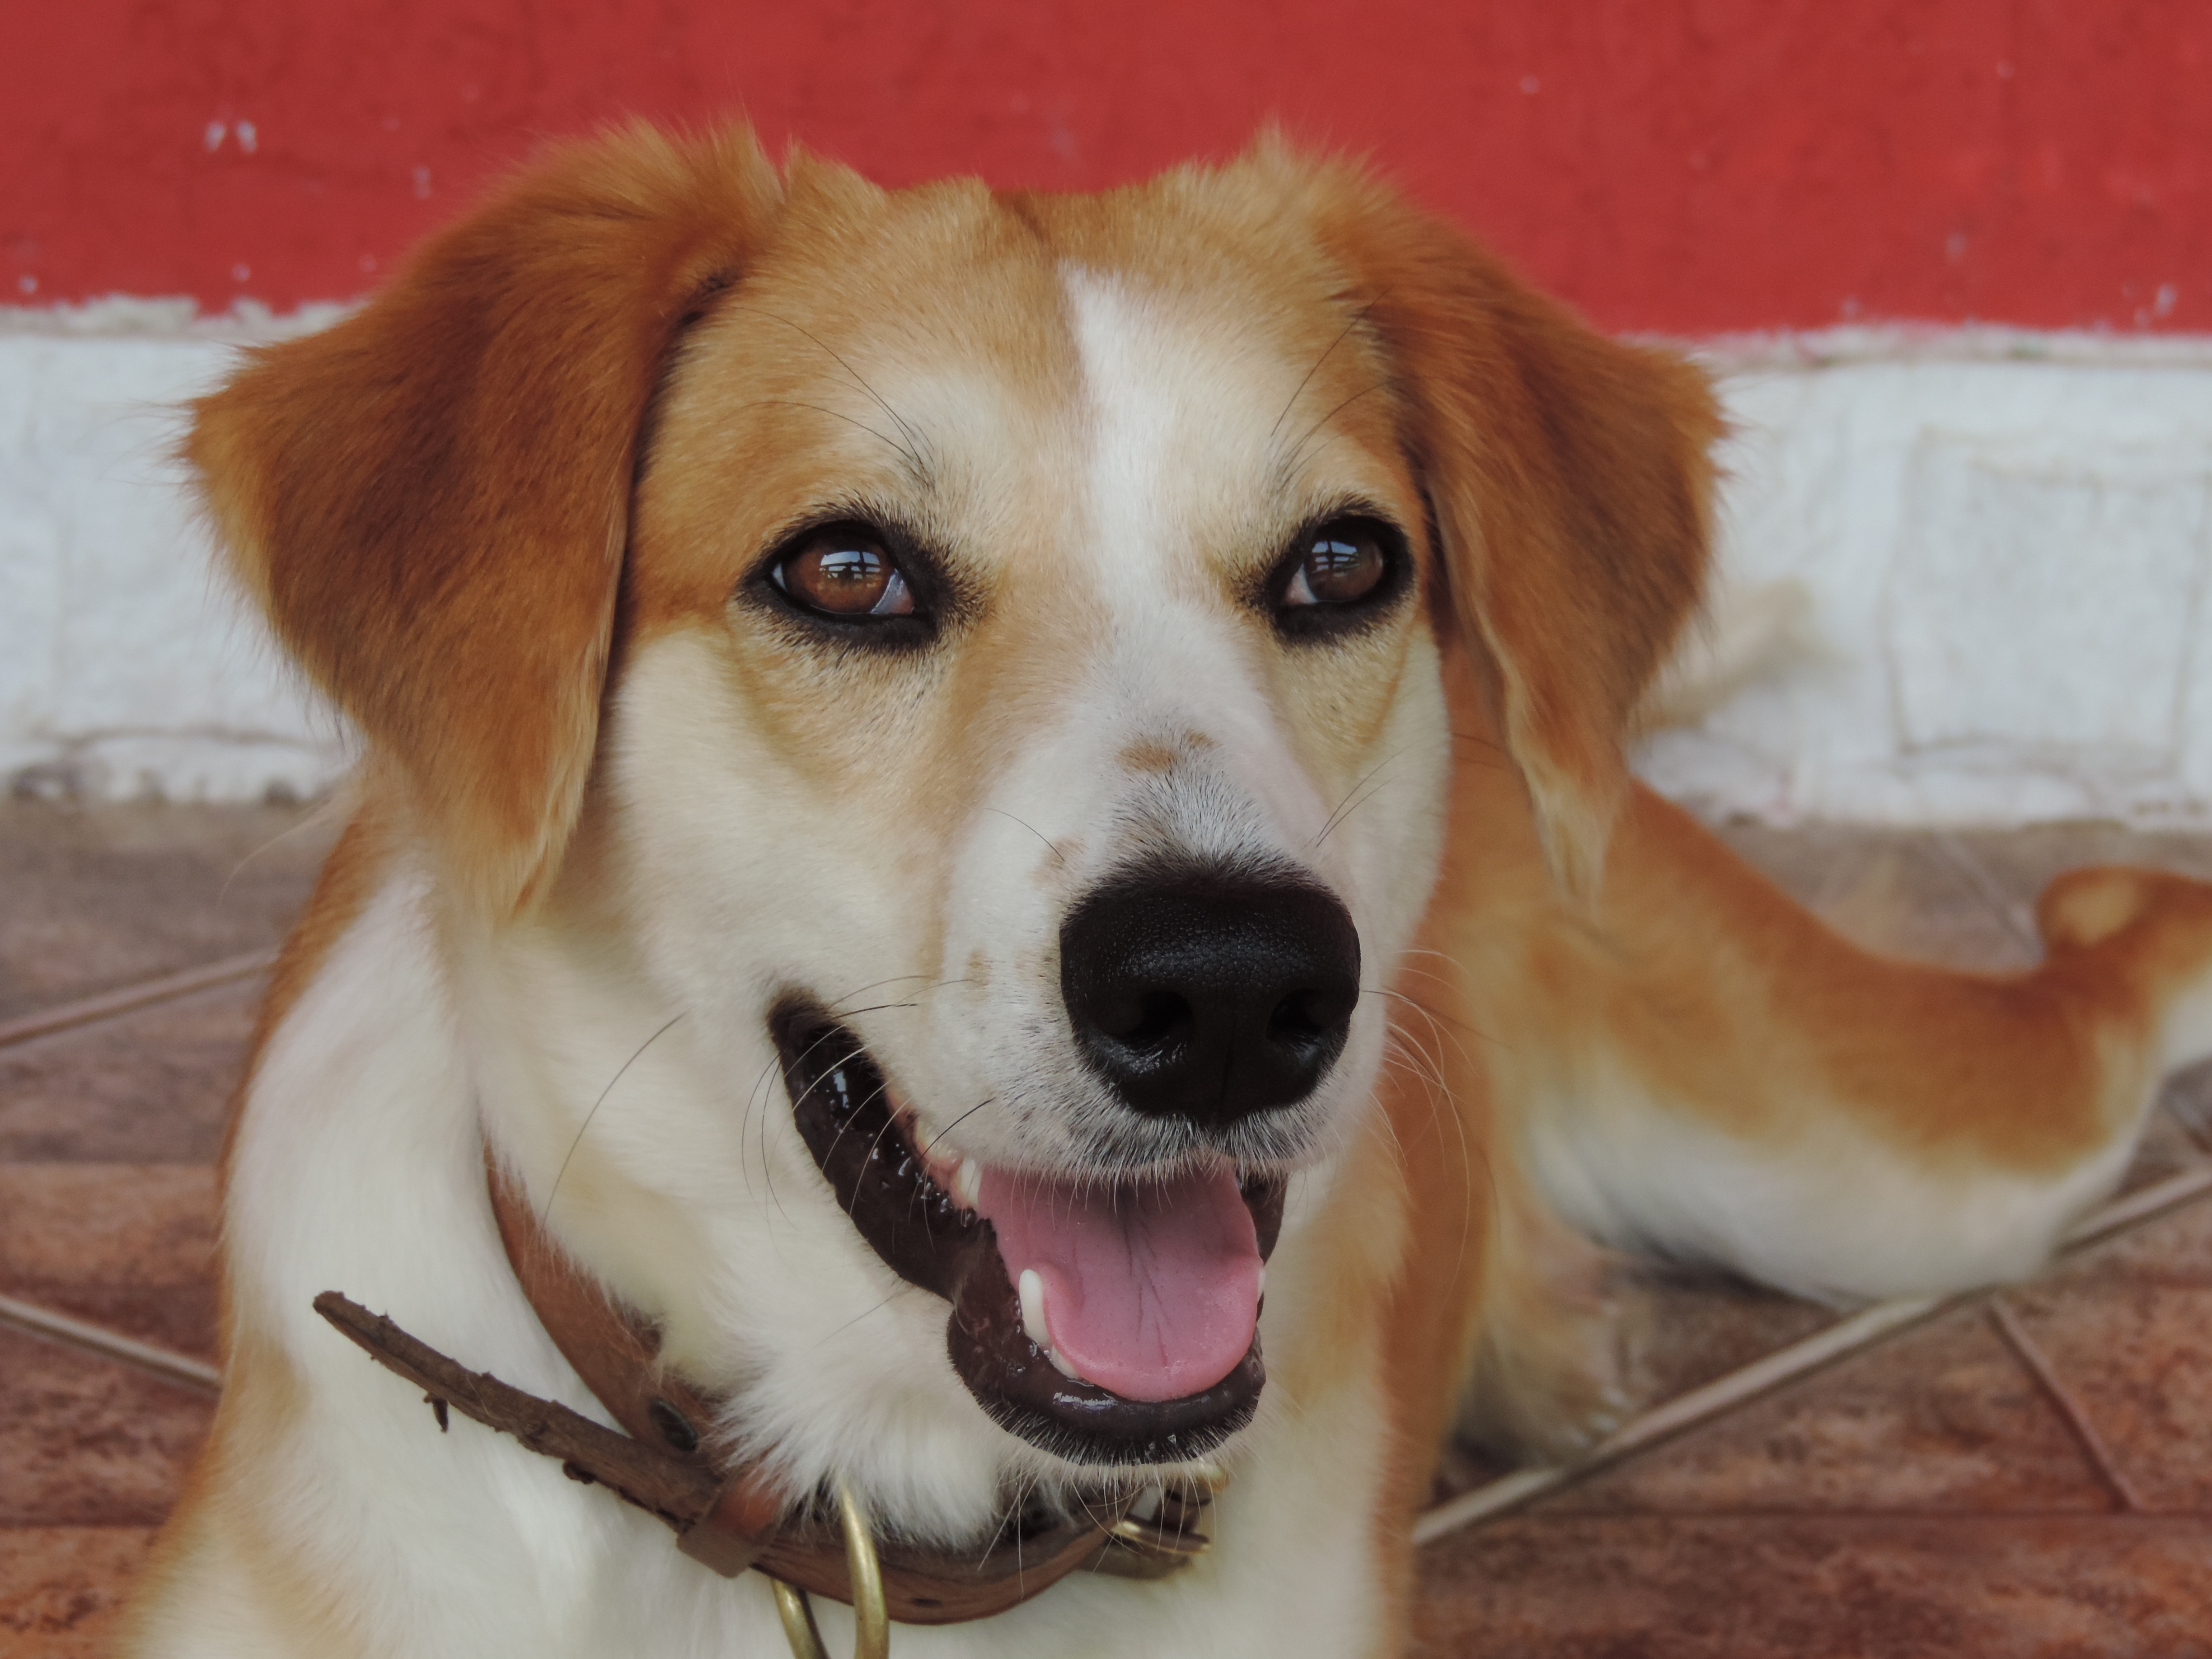
puppy, dog, animal, cute, canine, pet, mammal, bug, blonde, friend, pets, race, nose, golden retriever, happy, animals, a, hairy, look, vertebrate, beautiful, brazil, adorable, mascot, dog breed, domestic animals, companion, mime, bebe, cuteness, street dog, dog like mammal, kooikerhondje, pembroke welsh corgi